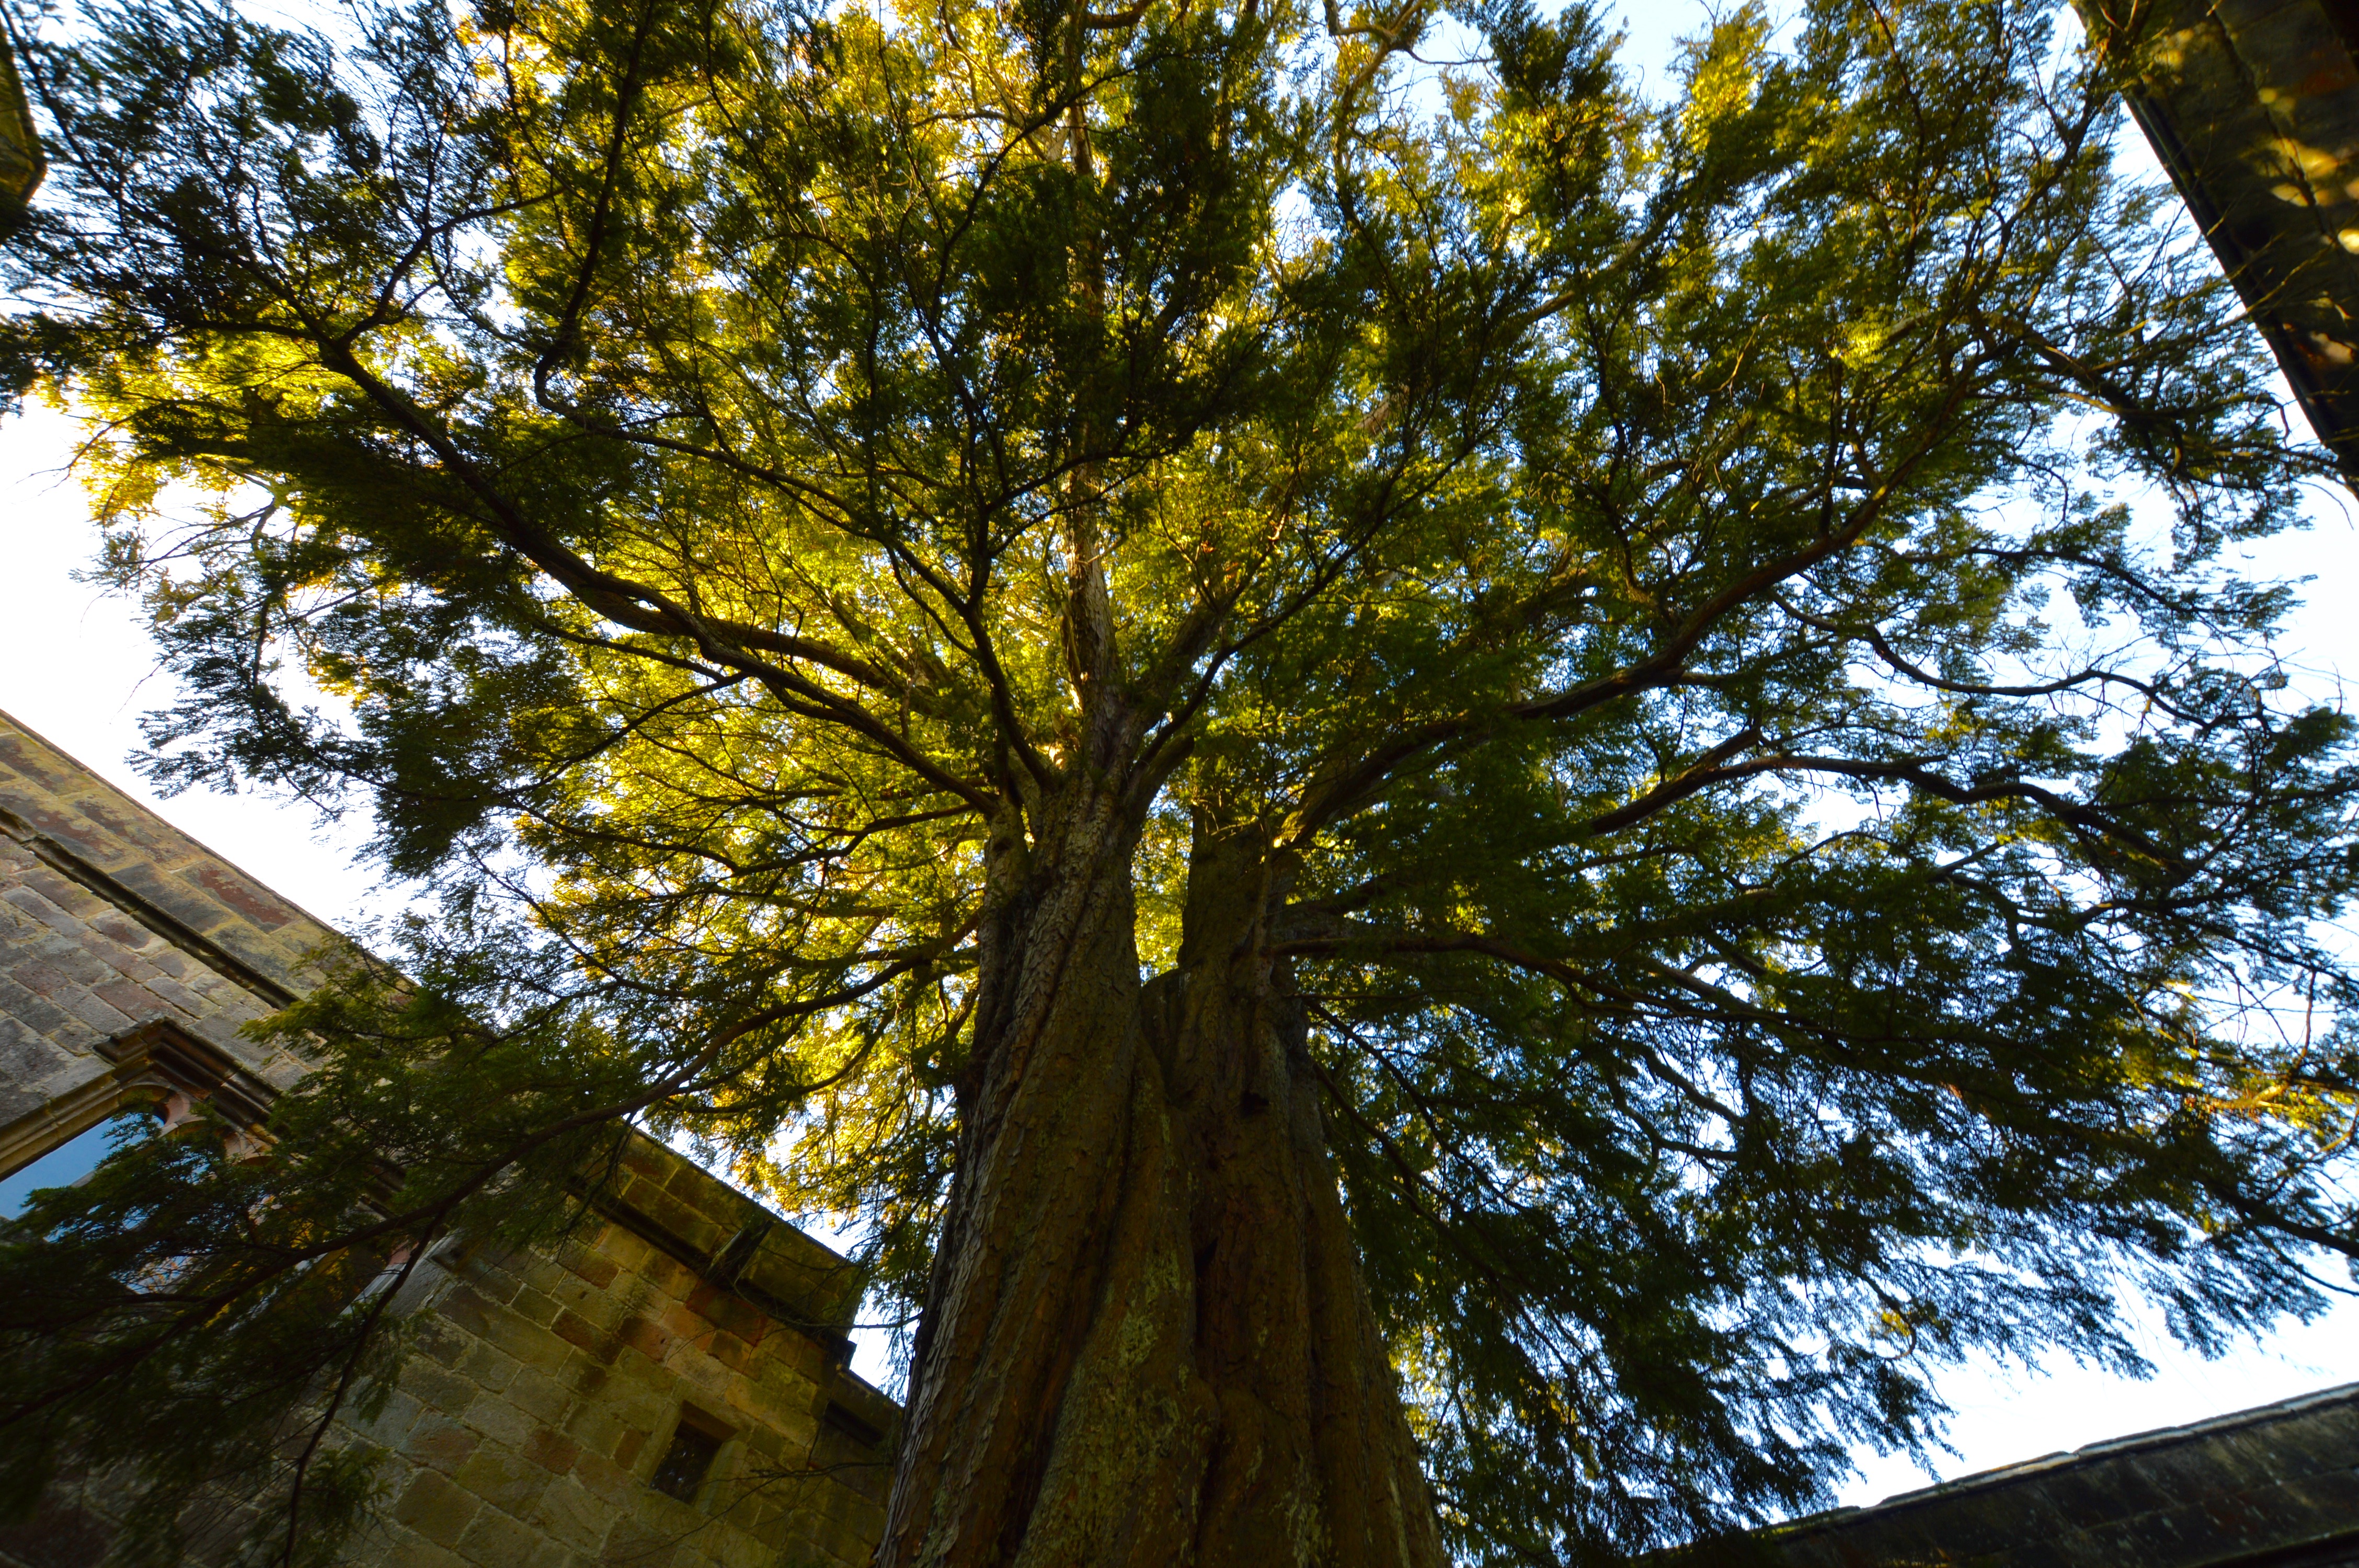
tree, nature, branch, plant, sunlight, leaf, explore, autumn, castle, botany, nikon, season, yorkshire, courtyard, deciduous, inexplore, woodland, nikond3200, skipton, yewtree, skiptoncastle, ladyanneclifford, conduitcourt, flowering plant, woody plant, land plant